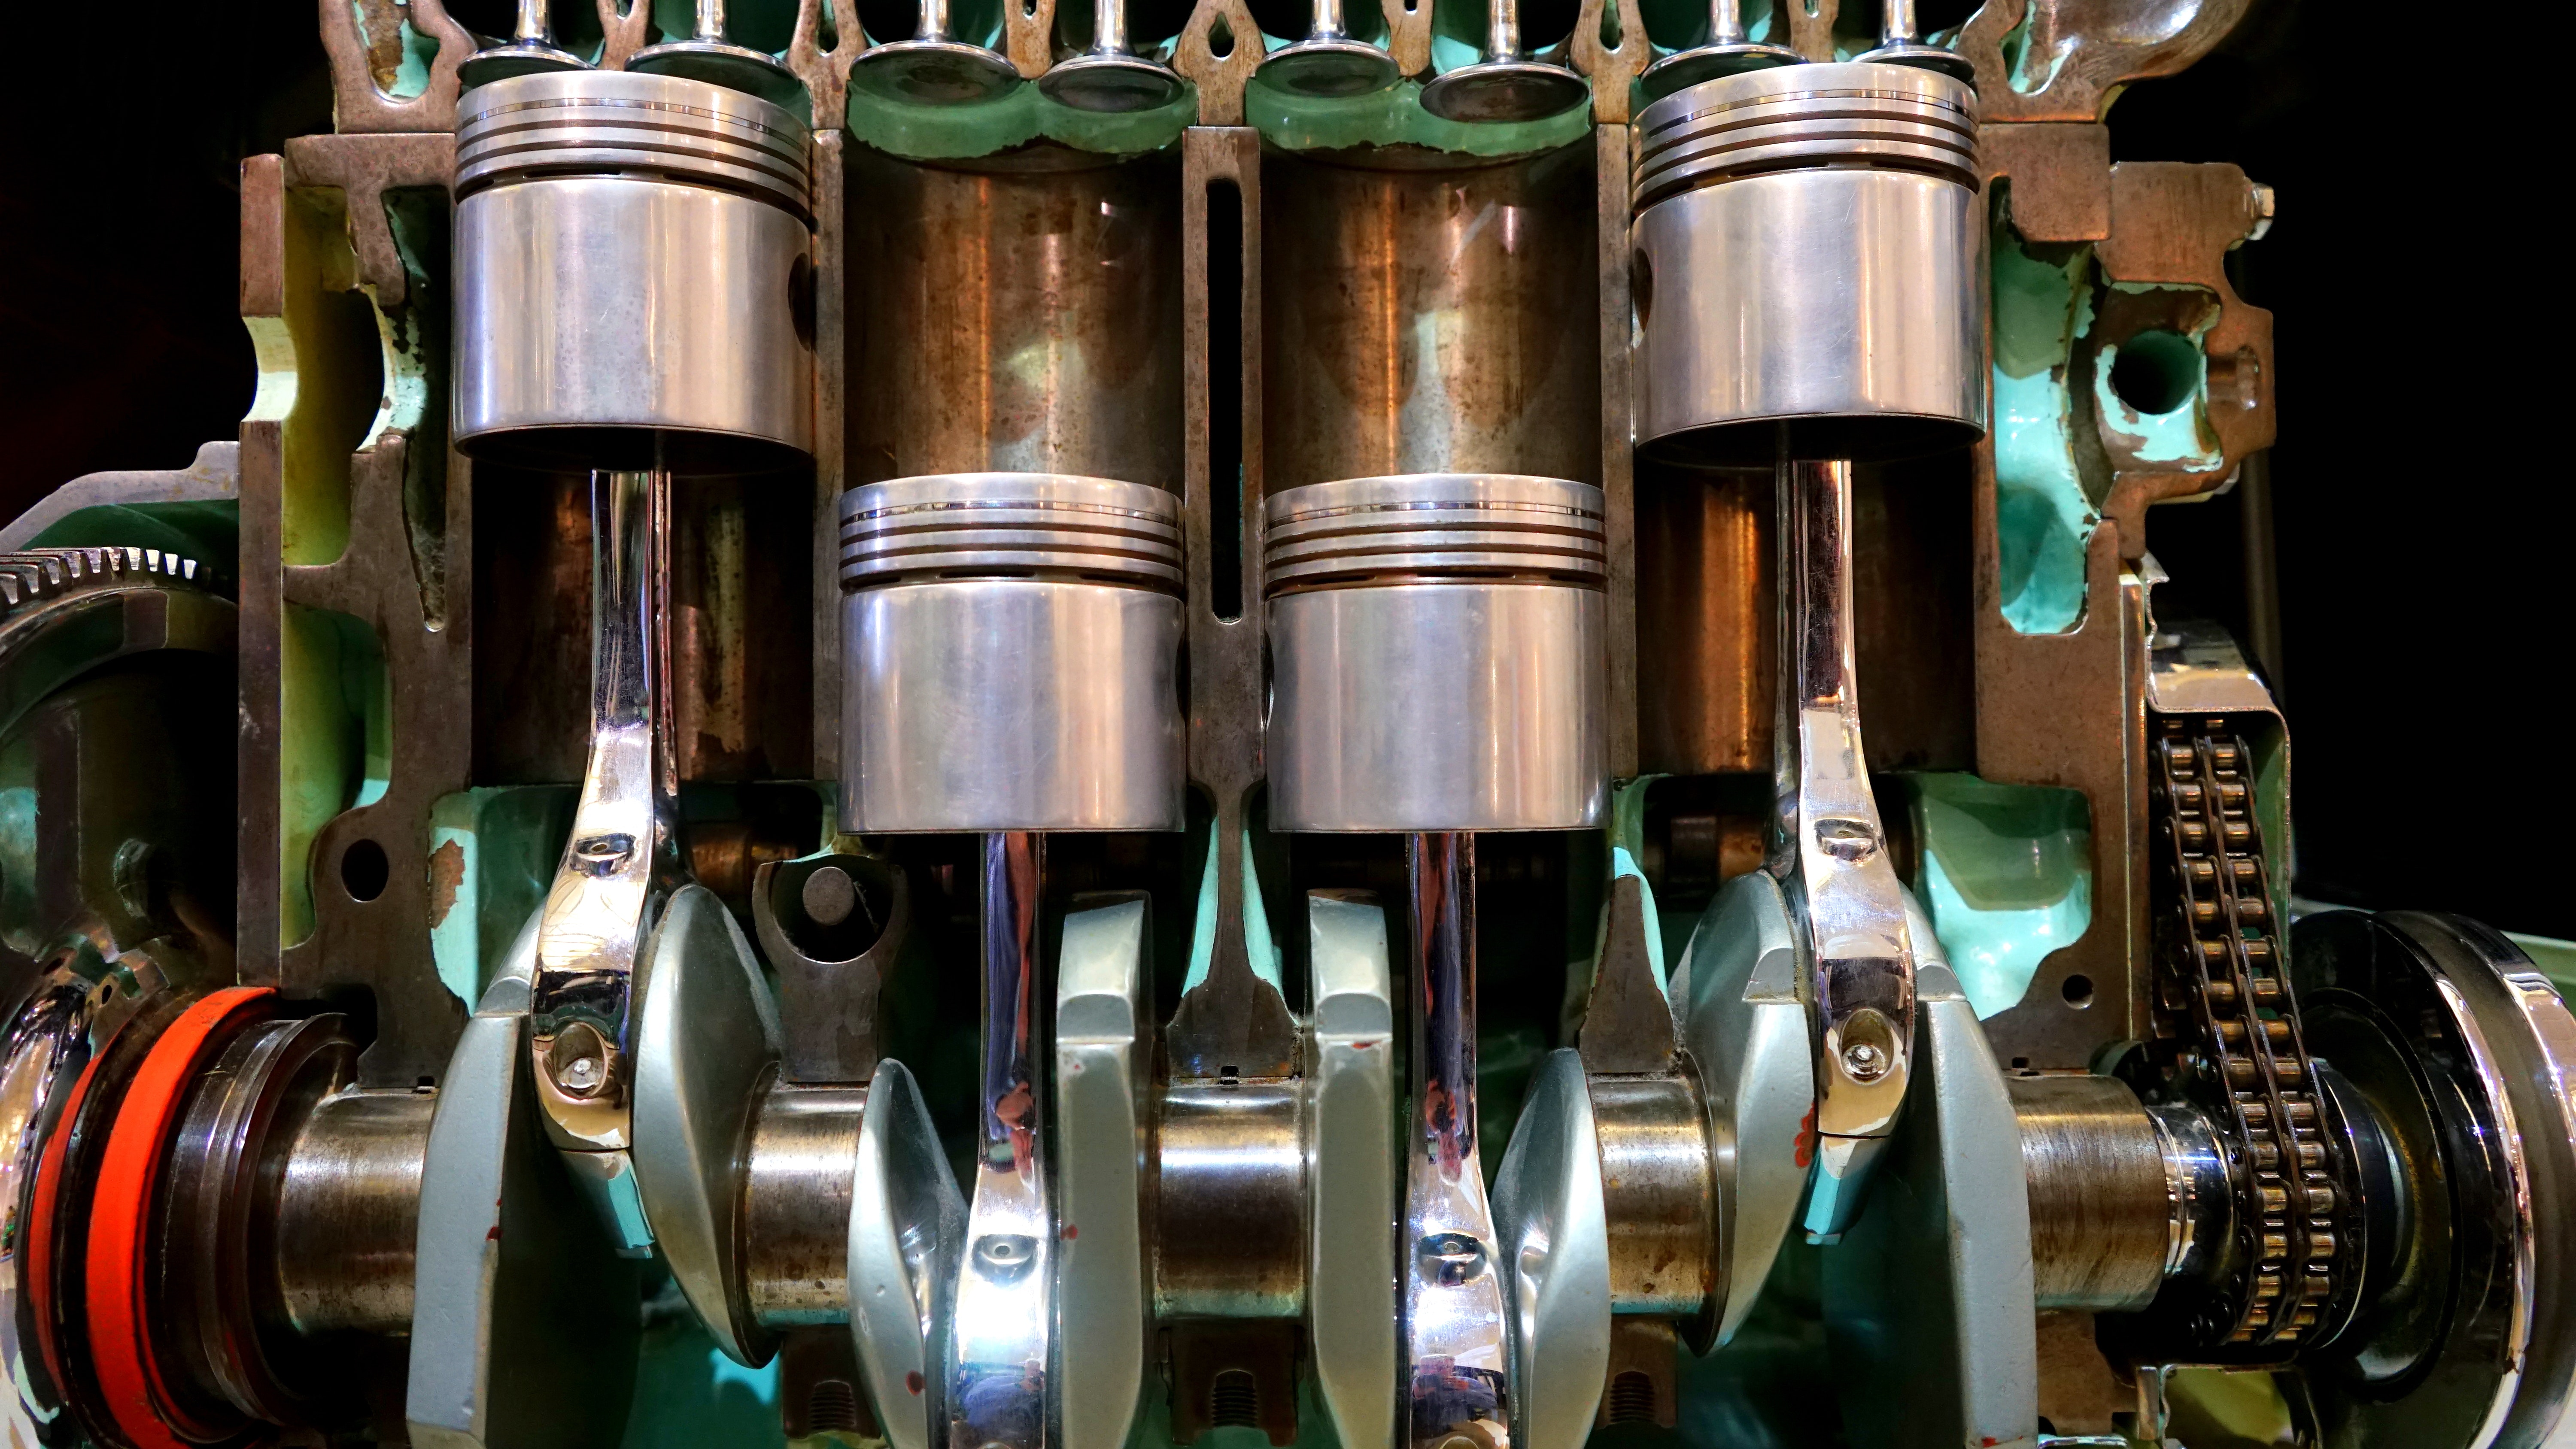
auto part, metal, machine, gear, crankshaft, automotive engine part, brass, steel, engine